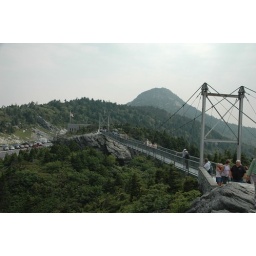
A view of the swinging bridge from Grand Father mountain in NC